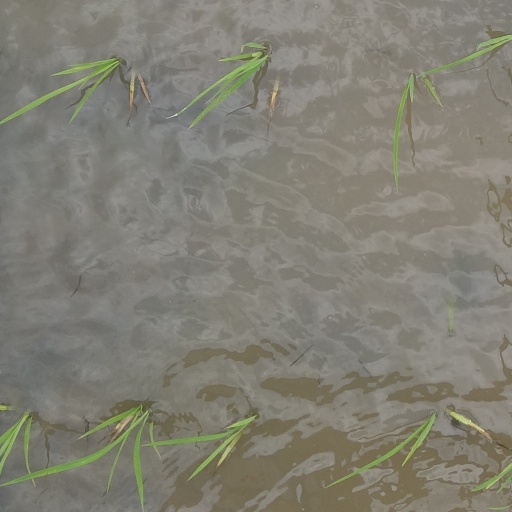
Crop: rice